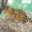
Label: leopard